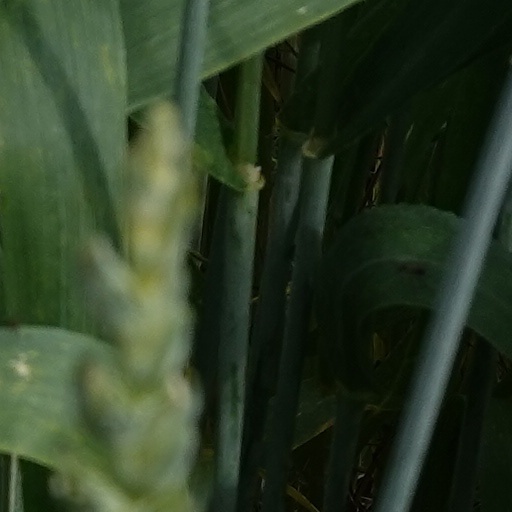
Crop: wheat